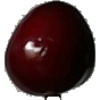
Label: cherry